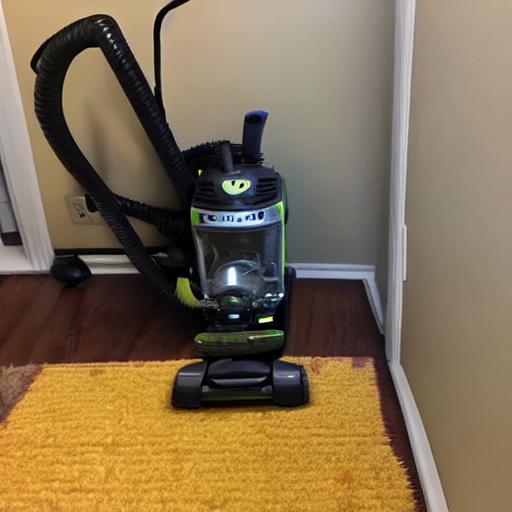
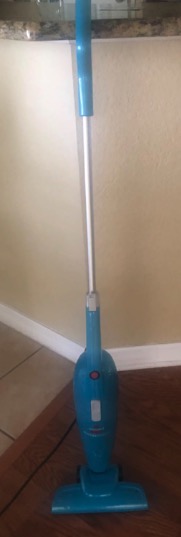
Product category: items_vacuum
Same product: no